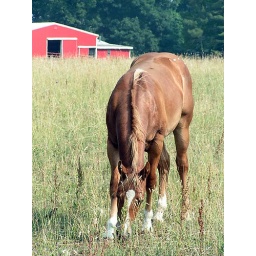
These horses live across the road from my parents' home in rural northern Indiana.